Bangor, Gwynedd

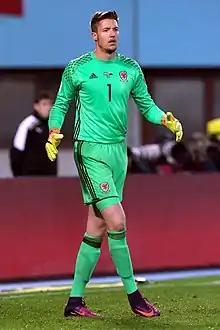
Wayne Hennessey, 2016

The Cathedral Church of St Deiniol is a Grade I Listed building and is set in a sloping oval churchyard. The site has been used for Christian worship since the sixth century but the present building dates from the twelfth century. It has a two-bay chancel, transepts, a crossing tower, a seven-bay nave and a tower at the west end.